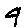
Label: 9